Célestin Freinet

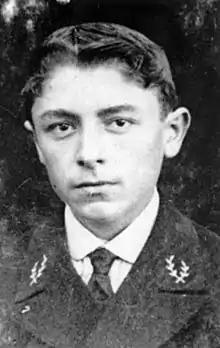
Freinet in 1914

Célestin Freinet (15 October 1896 in Gars, Alpes-Maritimes – 8 October 1966 in Vence) was a noted French pedagogue and educational reformer.